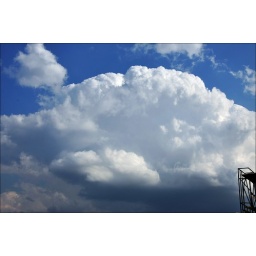
like I say  blue sky is around us